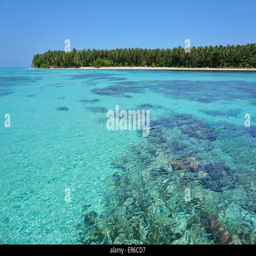
turquoise water of the sea with coral reef below surface and a pristine tropical island at the horizon